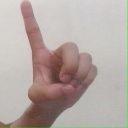
अक्षर: ड